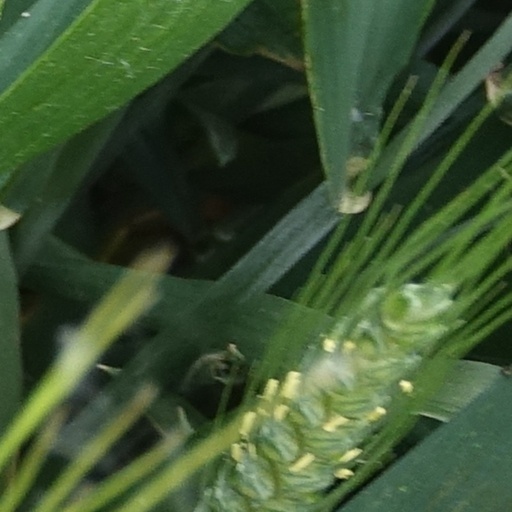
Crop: wheat